Tiffany & Co. flagship store

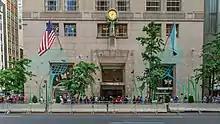
Entranceway from Fifth Avenue

The original building is a seven-story structure designed by New York City architects Cross & Cross in a "conservative modern" style and completed in 1940. The main contractor for the work was Turner Construction. Architectural historian Paul Goldberger cites it as an important retail building in New York City, and an important example of the transition from classicism to modernism in architecture. Upon the building's completion, a critic for "Architectural Forum" magazine characterized it as a monumental structure with an "orthodox" exterior and a utilitarian interior.